Bakkhali

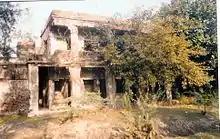
Remains of the house of Sir Andrew Fraser, Lieutenant Governor of Bengal (1903–1908) (1903–1908), at Frasergunj

Sir Andrew Fraser, Lieutenant Governor of Bengal (1903–1908) in the early twentieth century, is credited with "discovery" of the place. In recognition of his efforts, a part of the town is named Fraserganj. There is a dilapidated house near the beach, which according to the locals was the one in which Fraser used to stay.